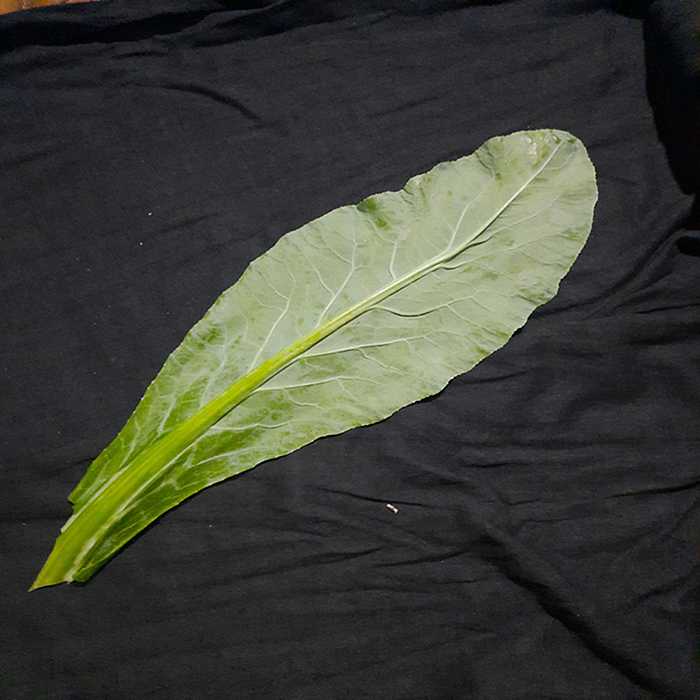
Plant: Cauliflower
Label: Fresh leaf